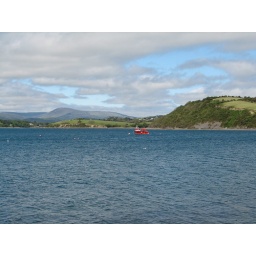
Nice red boat in Bantry Bay